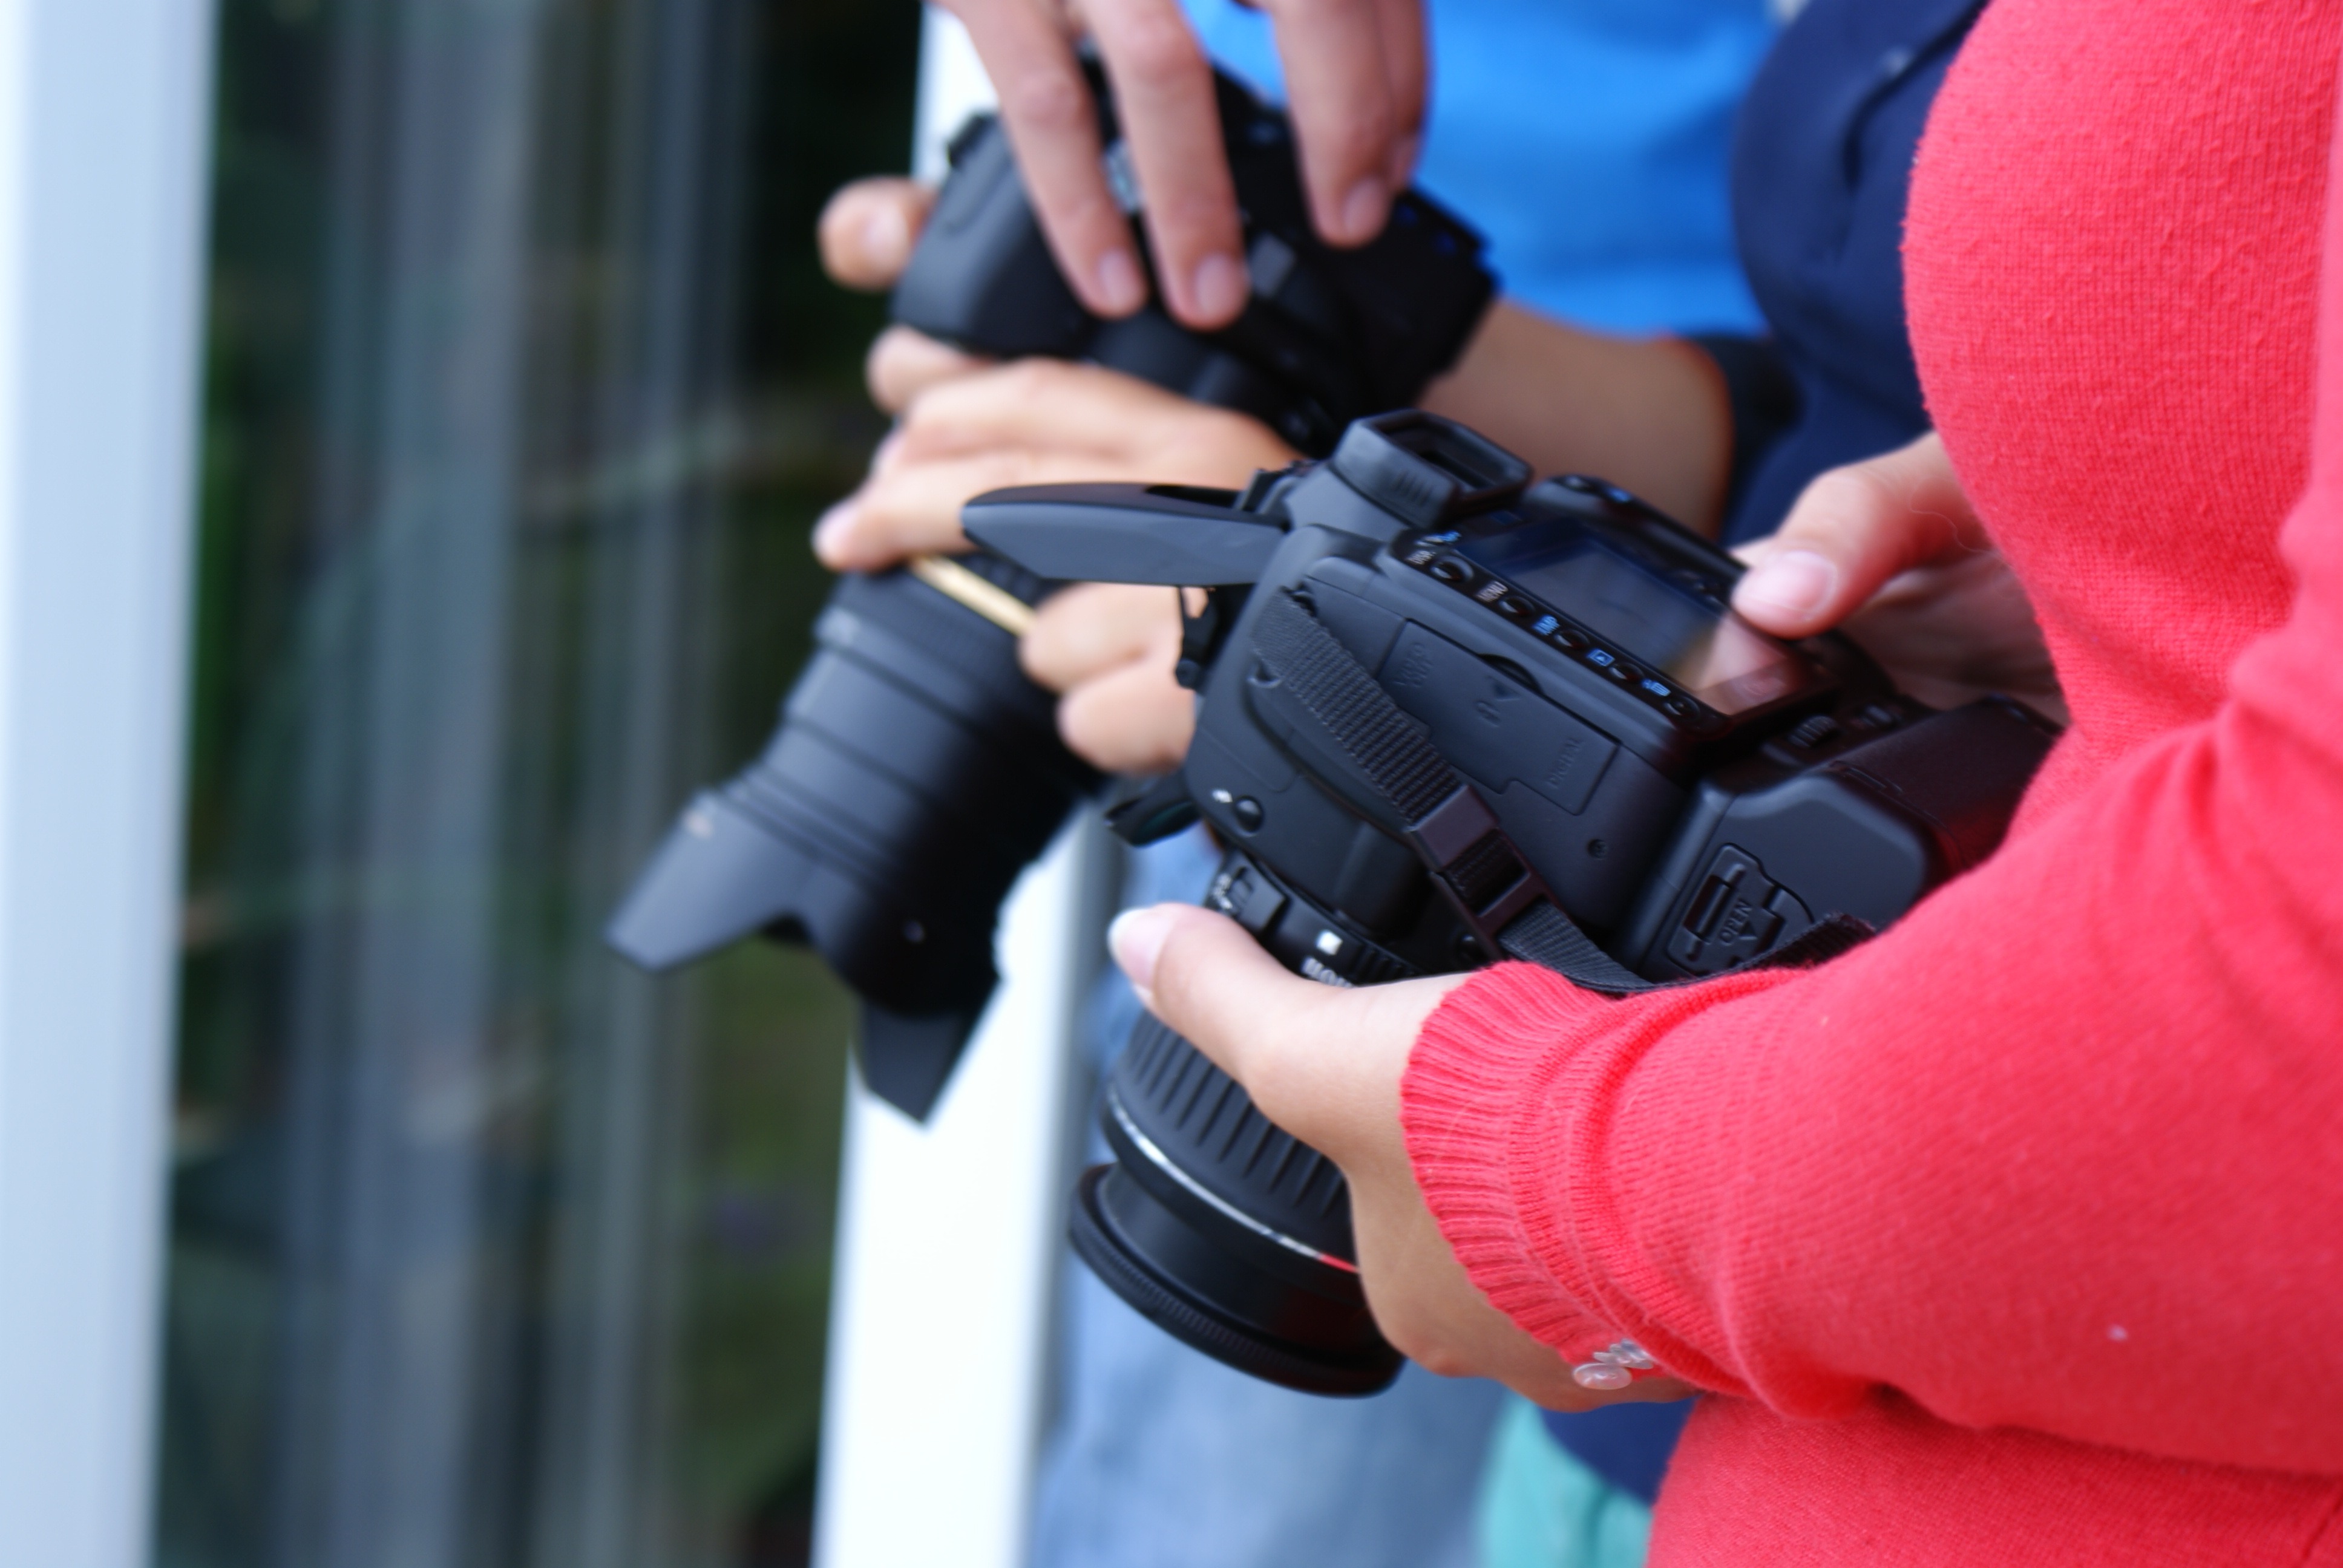
hand, camera, photography, photographer, photo, dslr, finger, lens, arm, recording, digital, photograph, image, slr camera, digital single lens reflex camera